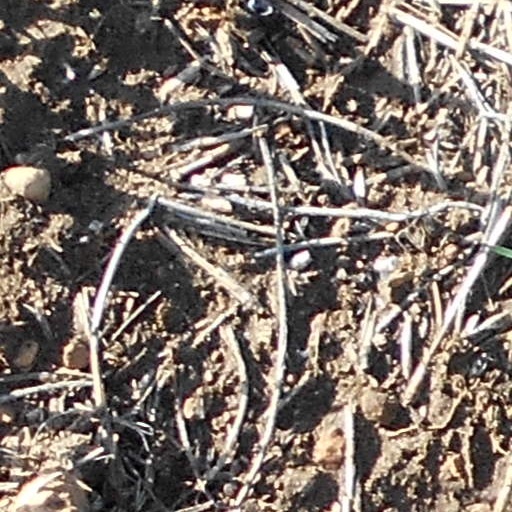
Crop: wheat